Queen's Quest

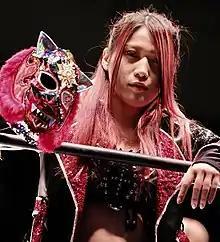
Fourth leader of the stable, Utami Hayashishita.

On May 15, 2022, a five-way match between AZM, Hina, Lady C, Saya Kamitani and Utami Hayashishita took place to elect a new leader of Queen's Quest. Hayashishita won the match, therefore becoming the fourth leader of the stable.